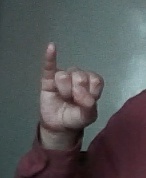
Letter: meem